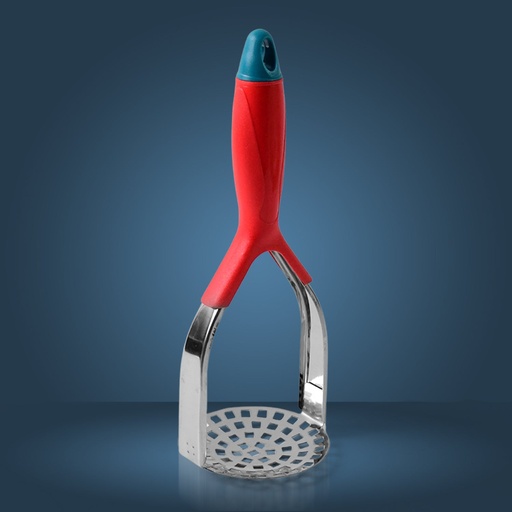
Supermom Kitchen Food Masher | Heavy Duty Masher for Fruits, Veggies & Potatoes | Soft Grip Handle (1 Pc)
Supermom Kitchen Food Masher, Fruit Tool Masher, Professional Masher Kitchen Tool, Kitchen Masher with Comfortable Grip, Heavy Duty Potato masher Perfect for Bean Vegetable Fruits Masher (1 Pc) Description :- Fine Mesh Design: The potato masher is designed with a fine mesh, which can easily press the food into a fine purée, suited for other dishes or baby food. Not Easy to Break: The potato masher's pressing plate has been thickened so that it will be more resistant to breakage and more durable. Additionally, it has been polished to have a flat, a smooth surface that won't cut your hands or food. Ergonomic Performance: The handle of the potato masher is ergonomically designed to conform to the curve of the hand, with a comfortable grip and easy operation. The handle is made of pp material, which is extremely simple to clean. Use Simply: On both sides of the potato masher, there are arched structures that increase the pressure distribution area and make the pressure more uniform without distorting or harming the mesh. For ease of use, It can easily be modified to fit different plates or bowls. Dimension :- Volu. Weight (Gm) :- 410 Product Weight (Gm) :- 88 Ship Weight (Gm) :- 410 Length (Cm) :- 25 Breadth (Cm) :- 10 Height (Cm) :- 8
Category: Home & Garden > Kitchen & Dining > Kitchen Tools & Utensils > Mashers